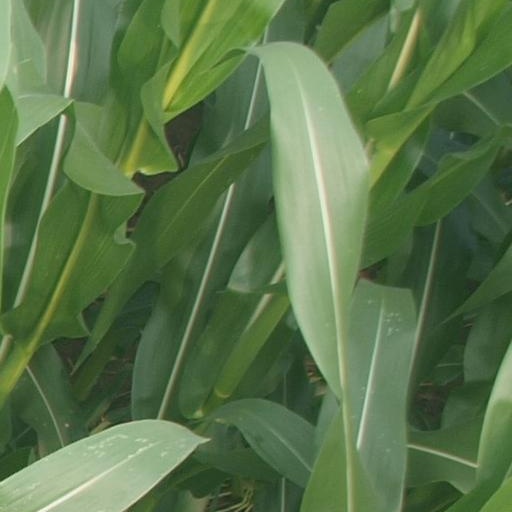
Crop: maize; corn